Dacia Duster

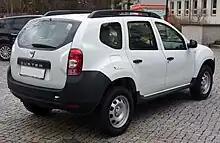
Dacia Duster Ambiance (Europe; pre-facelift)

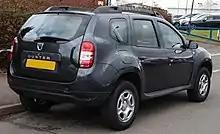
Facelift Dacia Duster (UK)

The first-generation Dacia Duster was offered in Europe, Turkey, Algeria and Morocco from March 2010, with prices starting from €11,900 (or €10,500 in Romanian domestic market) for the two-wheel drive version, and from €13,900 (or €11,500 in Romanian domestic market) for the 4x4 version. From June 2010, the Duster is also available in Ukraine, Jordan, Syria, Saudi Arabia, Egypt and Lebanon and in some African countries badged as a Renault, while in 2011, it is sold in the Persian Gulf States.